Alan Jay Lerner

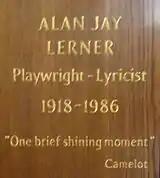
Lerner's memorial plaque in St Paul's Church in London

Lerner's multiple divorces cost him much of his wealth. Still, he was primarily responsible for his financial ups and downs and was less than truthful about his financial fecklessness. It was claimed that his divorce settlement from Micheline Muselli Pozzo di Borgo (his fourth wife) cost him an estimated $1 million in 1965. This was untrue. Lerner's pattern of financial mismanagement continued until his death from cancer in 1986 when he reportedly owed the U.S. Internal Revenue Service over US$1 million in back taxes and was unable to pay for his final medical expenses.